Ernst Laas

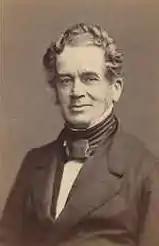
Photo of Adolf Friedrich Trendelenburg. Trendelenburg was one of the most important philosophers for Laas' philosophical and pedogeological development.

In October 1856, Laas enrolled at the University of Berlin to study theology at the request of his parents. But soon his interest soon shifted to study philosophy following the advice from Friedrich Adolf Trendelenburg along with winning a prize with an essay on Aristotle. Laas's association with Trendelenburg was a pivotal moment in his intellectual development. He attended Trendelenburg's philosophical seminars from the time he entered the university until he earned his doctorate. He also enjoyed Trendelenburg's personal favor and dedicated his first major work to him. Yet it was not Trendelenburg's unique metaphysical ideas that significantly influenced Laas, but rather his reformative views on the approach to philosophical study as a whole: his historical method. This direction represents Adolf Trendelenburg's lasting contribution, and in this regard, Laas was truly his disciple. Laas applied this historical-critical approach not only in philosophy but wherever he aimed to assess the value of existing concepts by connecting them to the past. Trendelenburg was known for his knowledge of the history of philosophy and taught in his lectures that a philosopher could learn much for their own thinking and about the thinking of others from the history of philosophy. Through this "historical-critical" method, Trendelenburg advocated for a deep, critical study to distill the enduring elements from the works of the past, which should then inform the true philosophical task of the present.